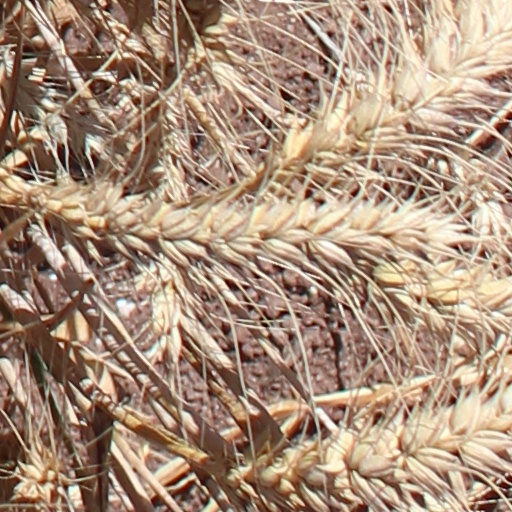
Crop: wheat